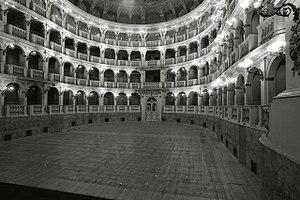
Le théâtre communal de Bologne est un opéra construit en 1763 par Antonio Galli da Bibbiena, sur le lieu même où était l'ancienne Domus Aurea des Bentivoglio, détruite en 1507.